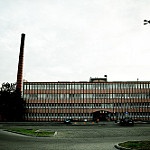
Label: buildings